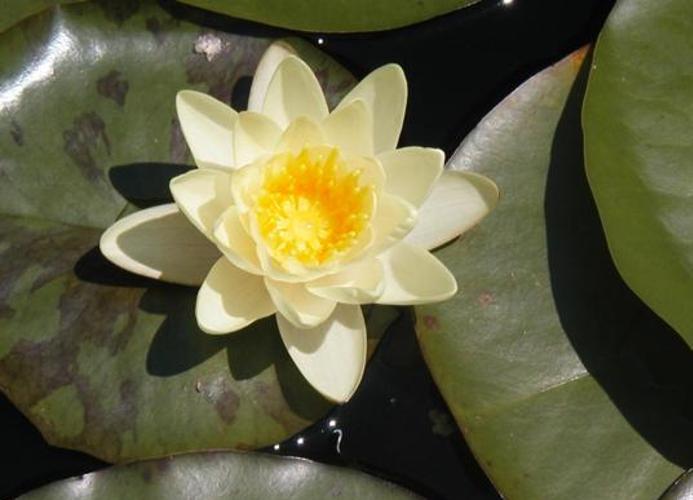
Label: water lily